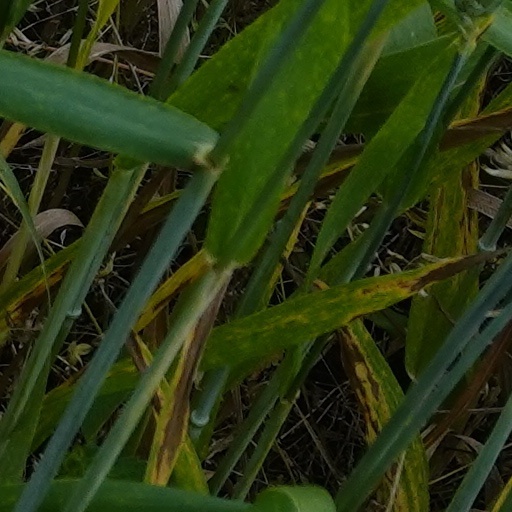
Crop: wheat